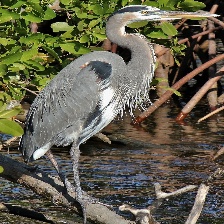
Species: BLUE HERON
Scientific name: ARDEA HERODIAS
ImageNet parent category: little_blue_heron